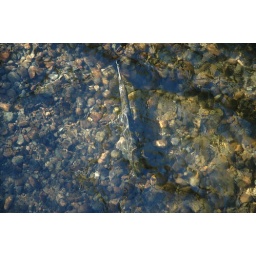
Big salmon swimming in Issaquah Creek.